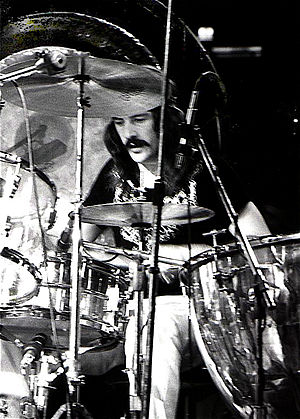
John Bonham
"John Henry ""Bonzo"" Bonham var trommeslager i rockbandet Led Zeppelin. Han blev kendt for sin hurtighed, styrke og hurtige højre fod. Hans sans for musikkens groove og hans måde at få musikken løftet op på et helt nyt niveau har gjort, at han er blevet kåret til en af verdens bedste trommeslagere nogensinde og er også blevet en af de største inspirationskilder for mange trommeslagere efter ham. Led Zeppelin blev opløst i 1980 grundet hans død af alkoholmisbrug.